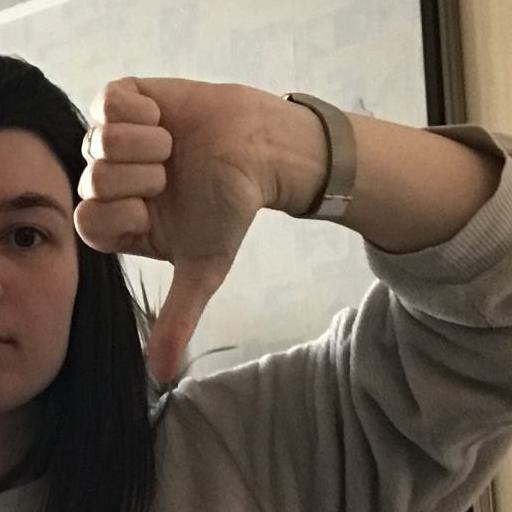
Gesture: dislike